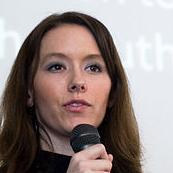
Age: 26